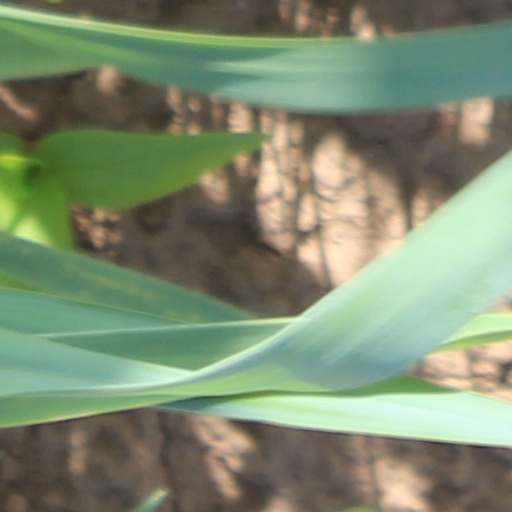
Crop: wheat